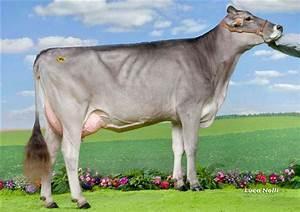
cow